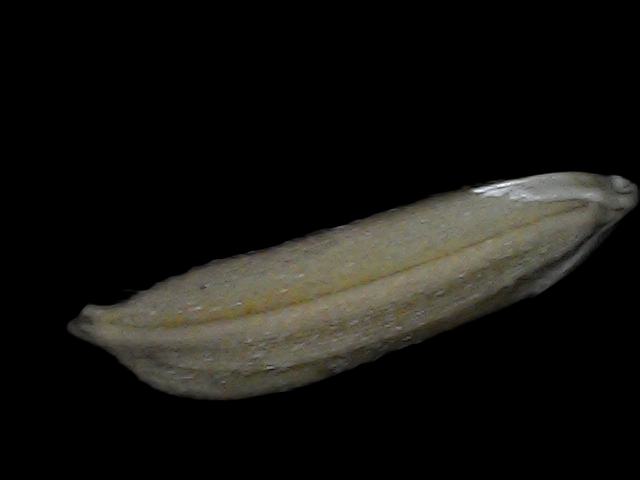
Rice variety: Bd87